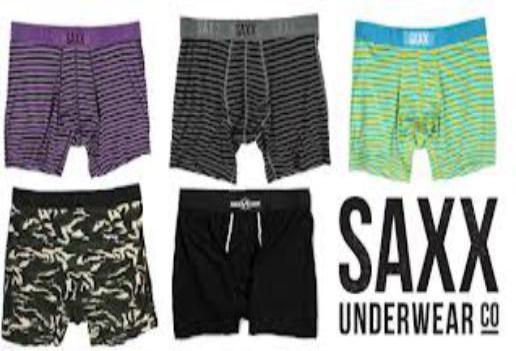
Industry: Clothes